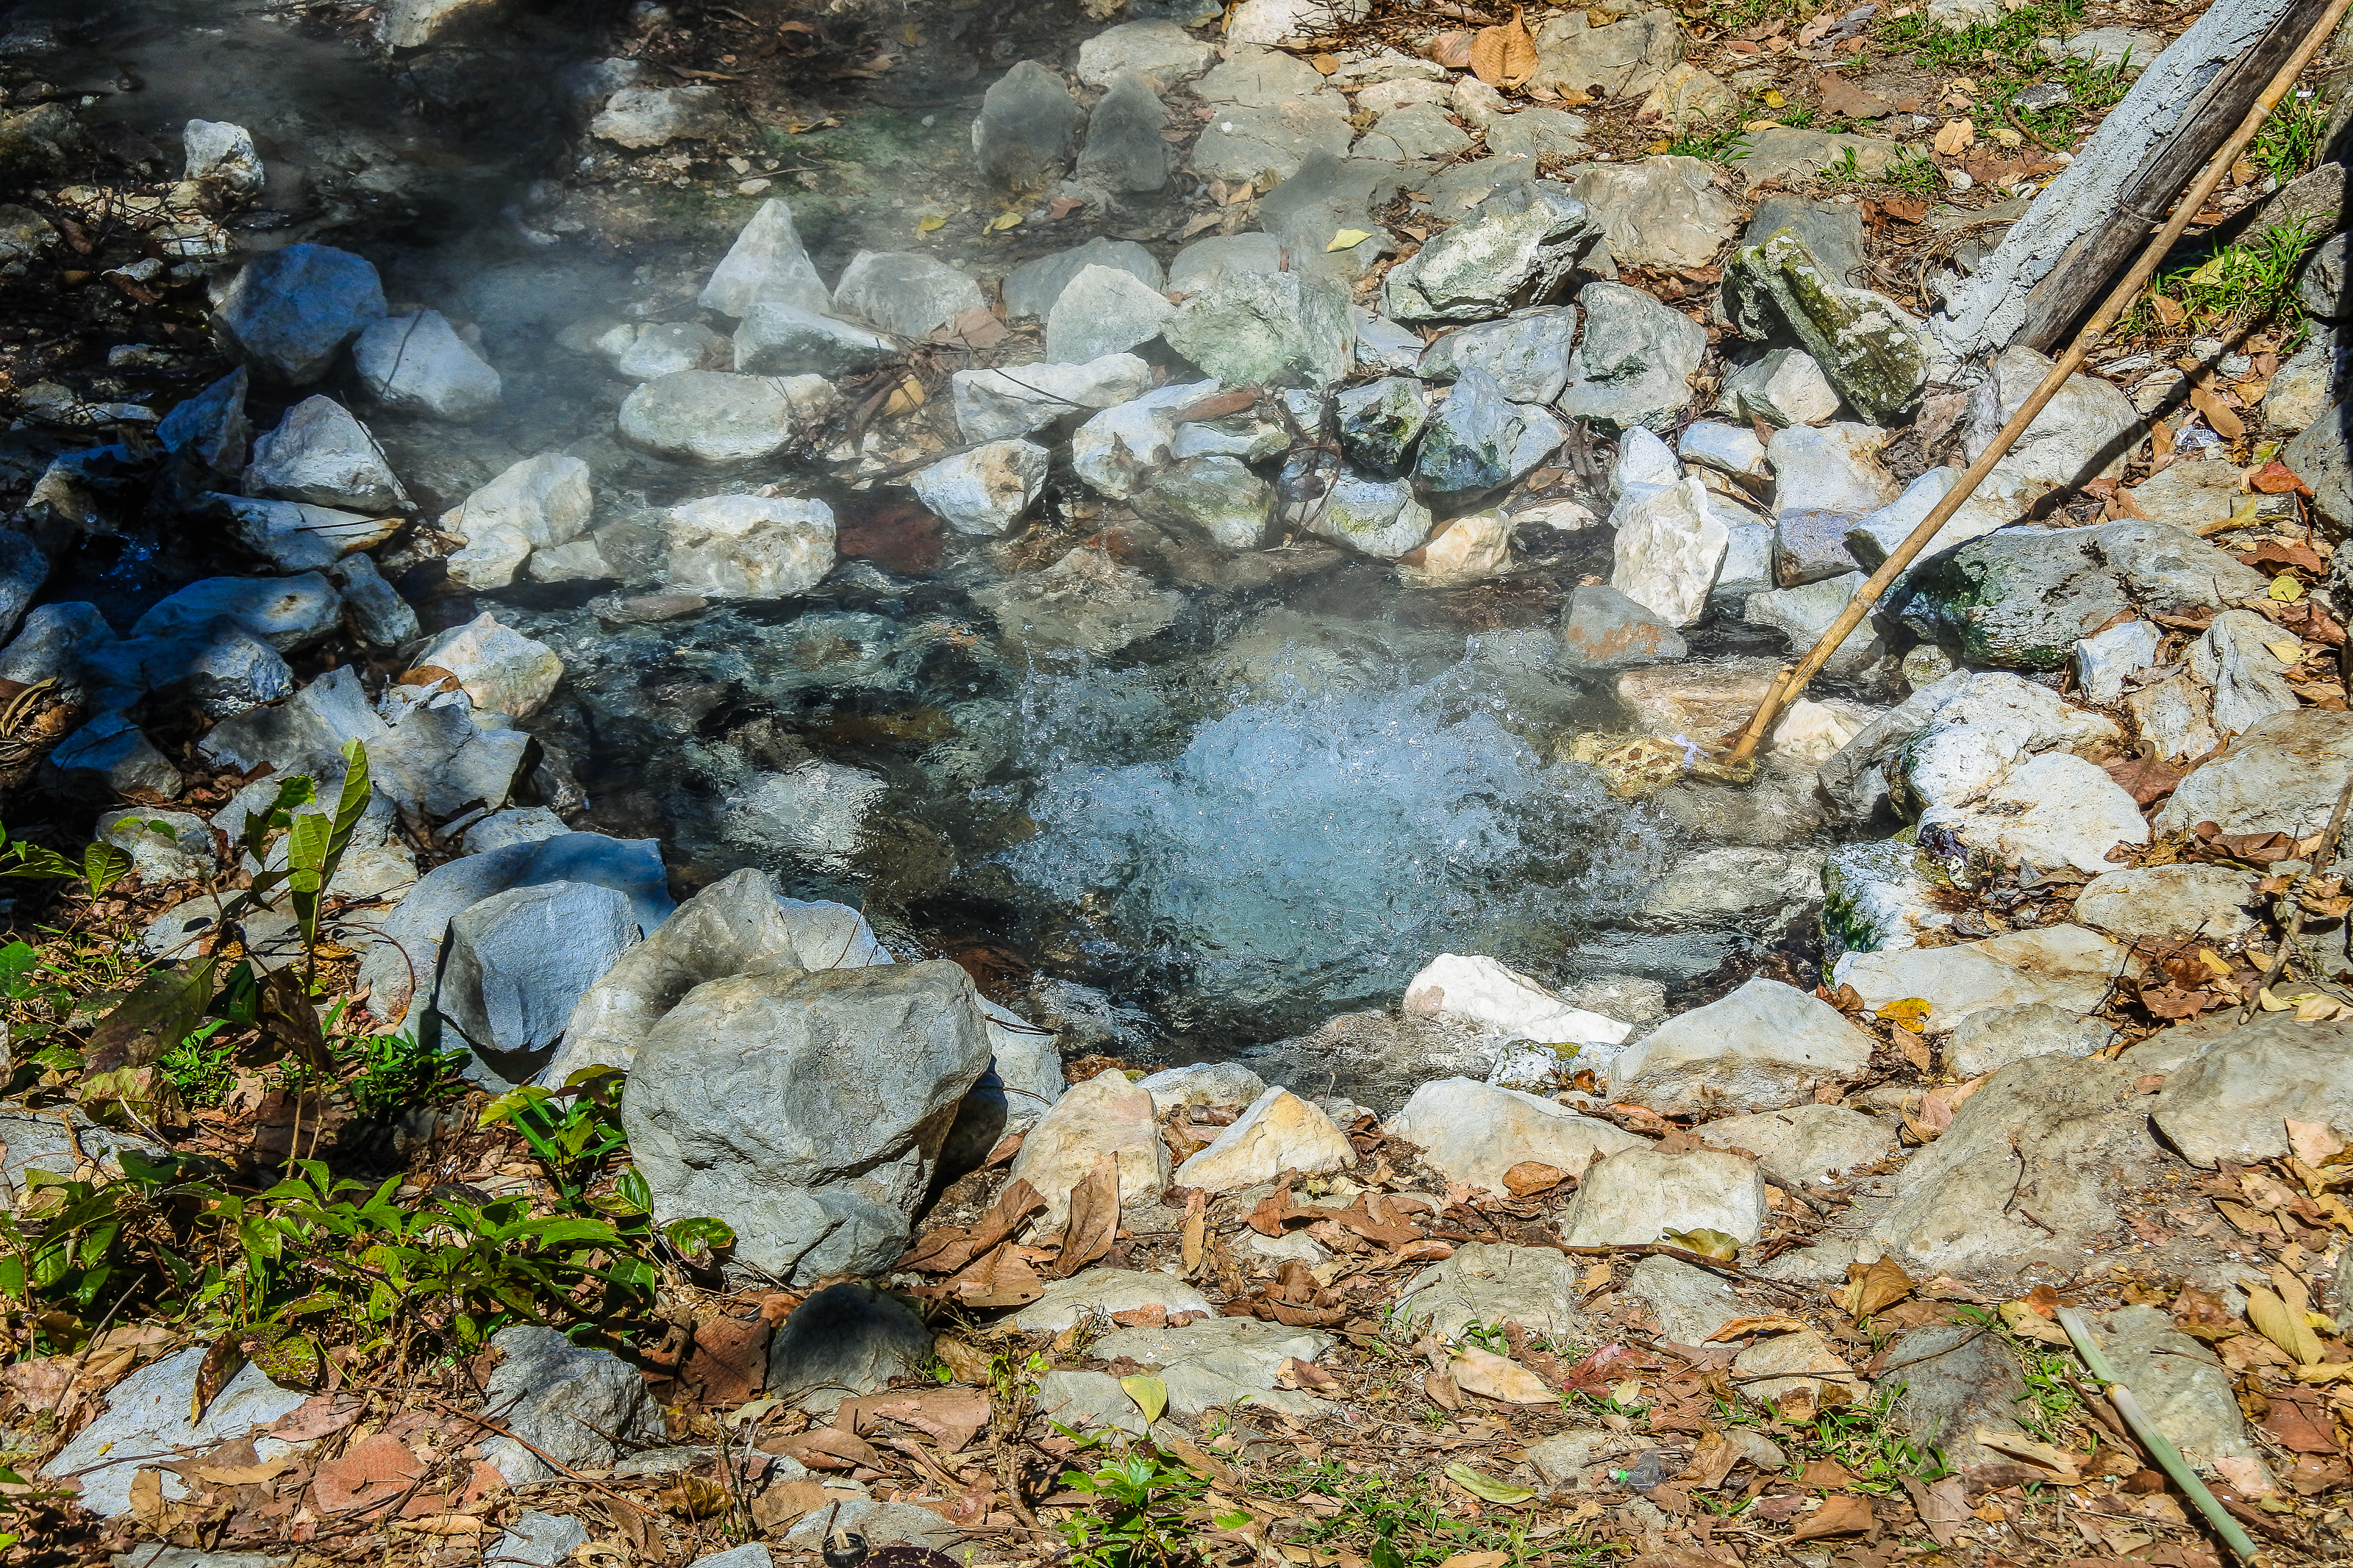
beauty, scenic, scene, dueat, spring, beautiful, view, trip, thailand, mineral, natural, spa, tree, thai, water, hot spring, boiling, 4k, huai nam dang, plant, bubbles, pond, forest, activity, huai, tourism, hot, pong, summer, rock, onsen, stream, chiang mai, dang, national, park, move, famous, green, nature, asia, wet, asian, stone, outdoor, environment, pong dueat, travel, wild, landscape, water resources, wilderness, geology, watercourse, grass, leaf, reflection, mineral spring, bedrock, state park, river